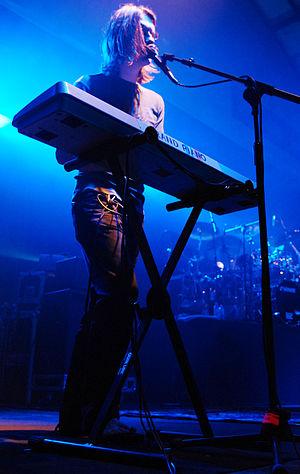
Steven John Wilson, né le 3 novembre 1967 à Hemel Hempstead, Hertfordshire au Royaume-Uni, est un multi-instrumentiste, chanteur et compositeur britannique, généralement associé à la scène musicale progressive. Bien que principalement connu en tant que leader du groupe de rock progressif Porcupine Tree, Wilson a pris part à plusieurs autres projets, et produit actuellement de la musique uniquement en tant qu'artiste solo.